Scofield Reference Bible

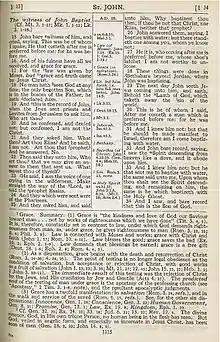
Scofield Reference Bible, page 1115. This page includes Scofield's note on John 1:17.

The Scofield Bible had several innovative features. Most important, it printed what amounted to a commentary on the biblical text alongside the Bible instead of in a separate volume, the first to do so in English since the Geneva Bible (1560). It also contained a cross-referencing system that tied together related verses of Scripture and allowed a reader to follow biblical themes from one chapter and book to another (so called "chain references"). Finally, the 1917 edition also attempted to date events of the Bible. It was in the pages of the Scofield Reference Bible that many Christians first encountered Archbishop James Ussher's calculation of the date of Creation as 4004 BC; and through discussion of Scofield's notes, which advocated the "gap theory," fundamentalists began a serious internal debate about the nature and chronology of creation.